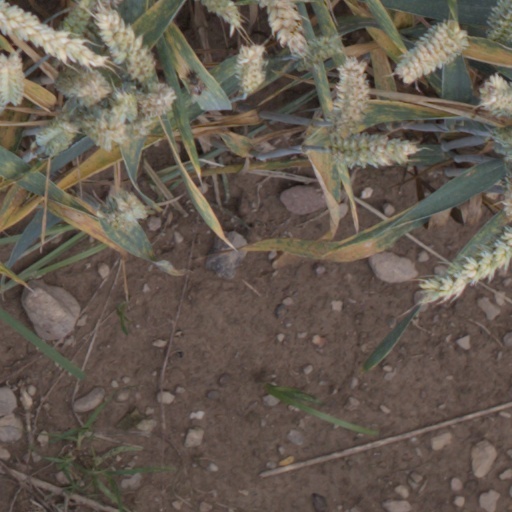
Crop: wheat